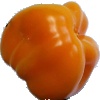
Label: yellow_pepper